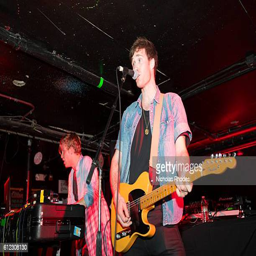
artist performs at the showcase at the together main stage